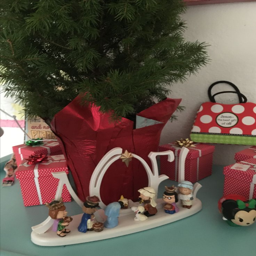
my sister and i decorated our dresser with the nativity scene and a mini tree !